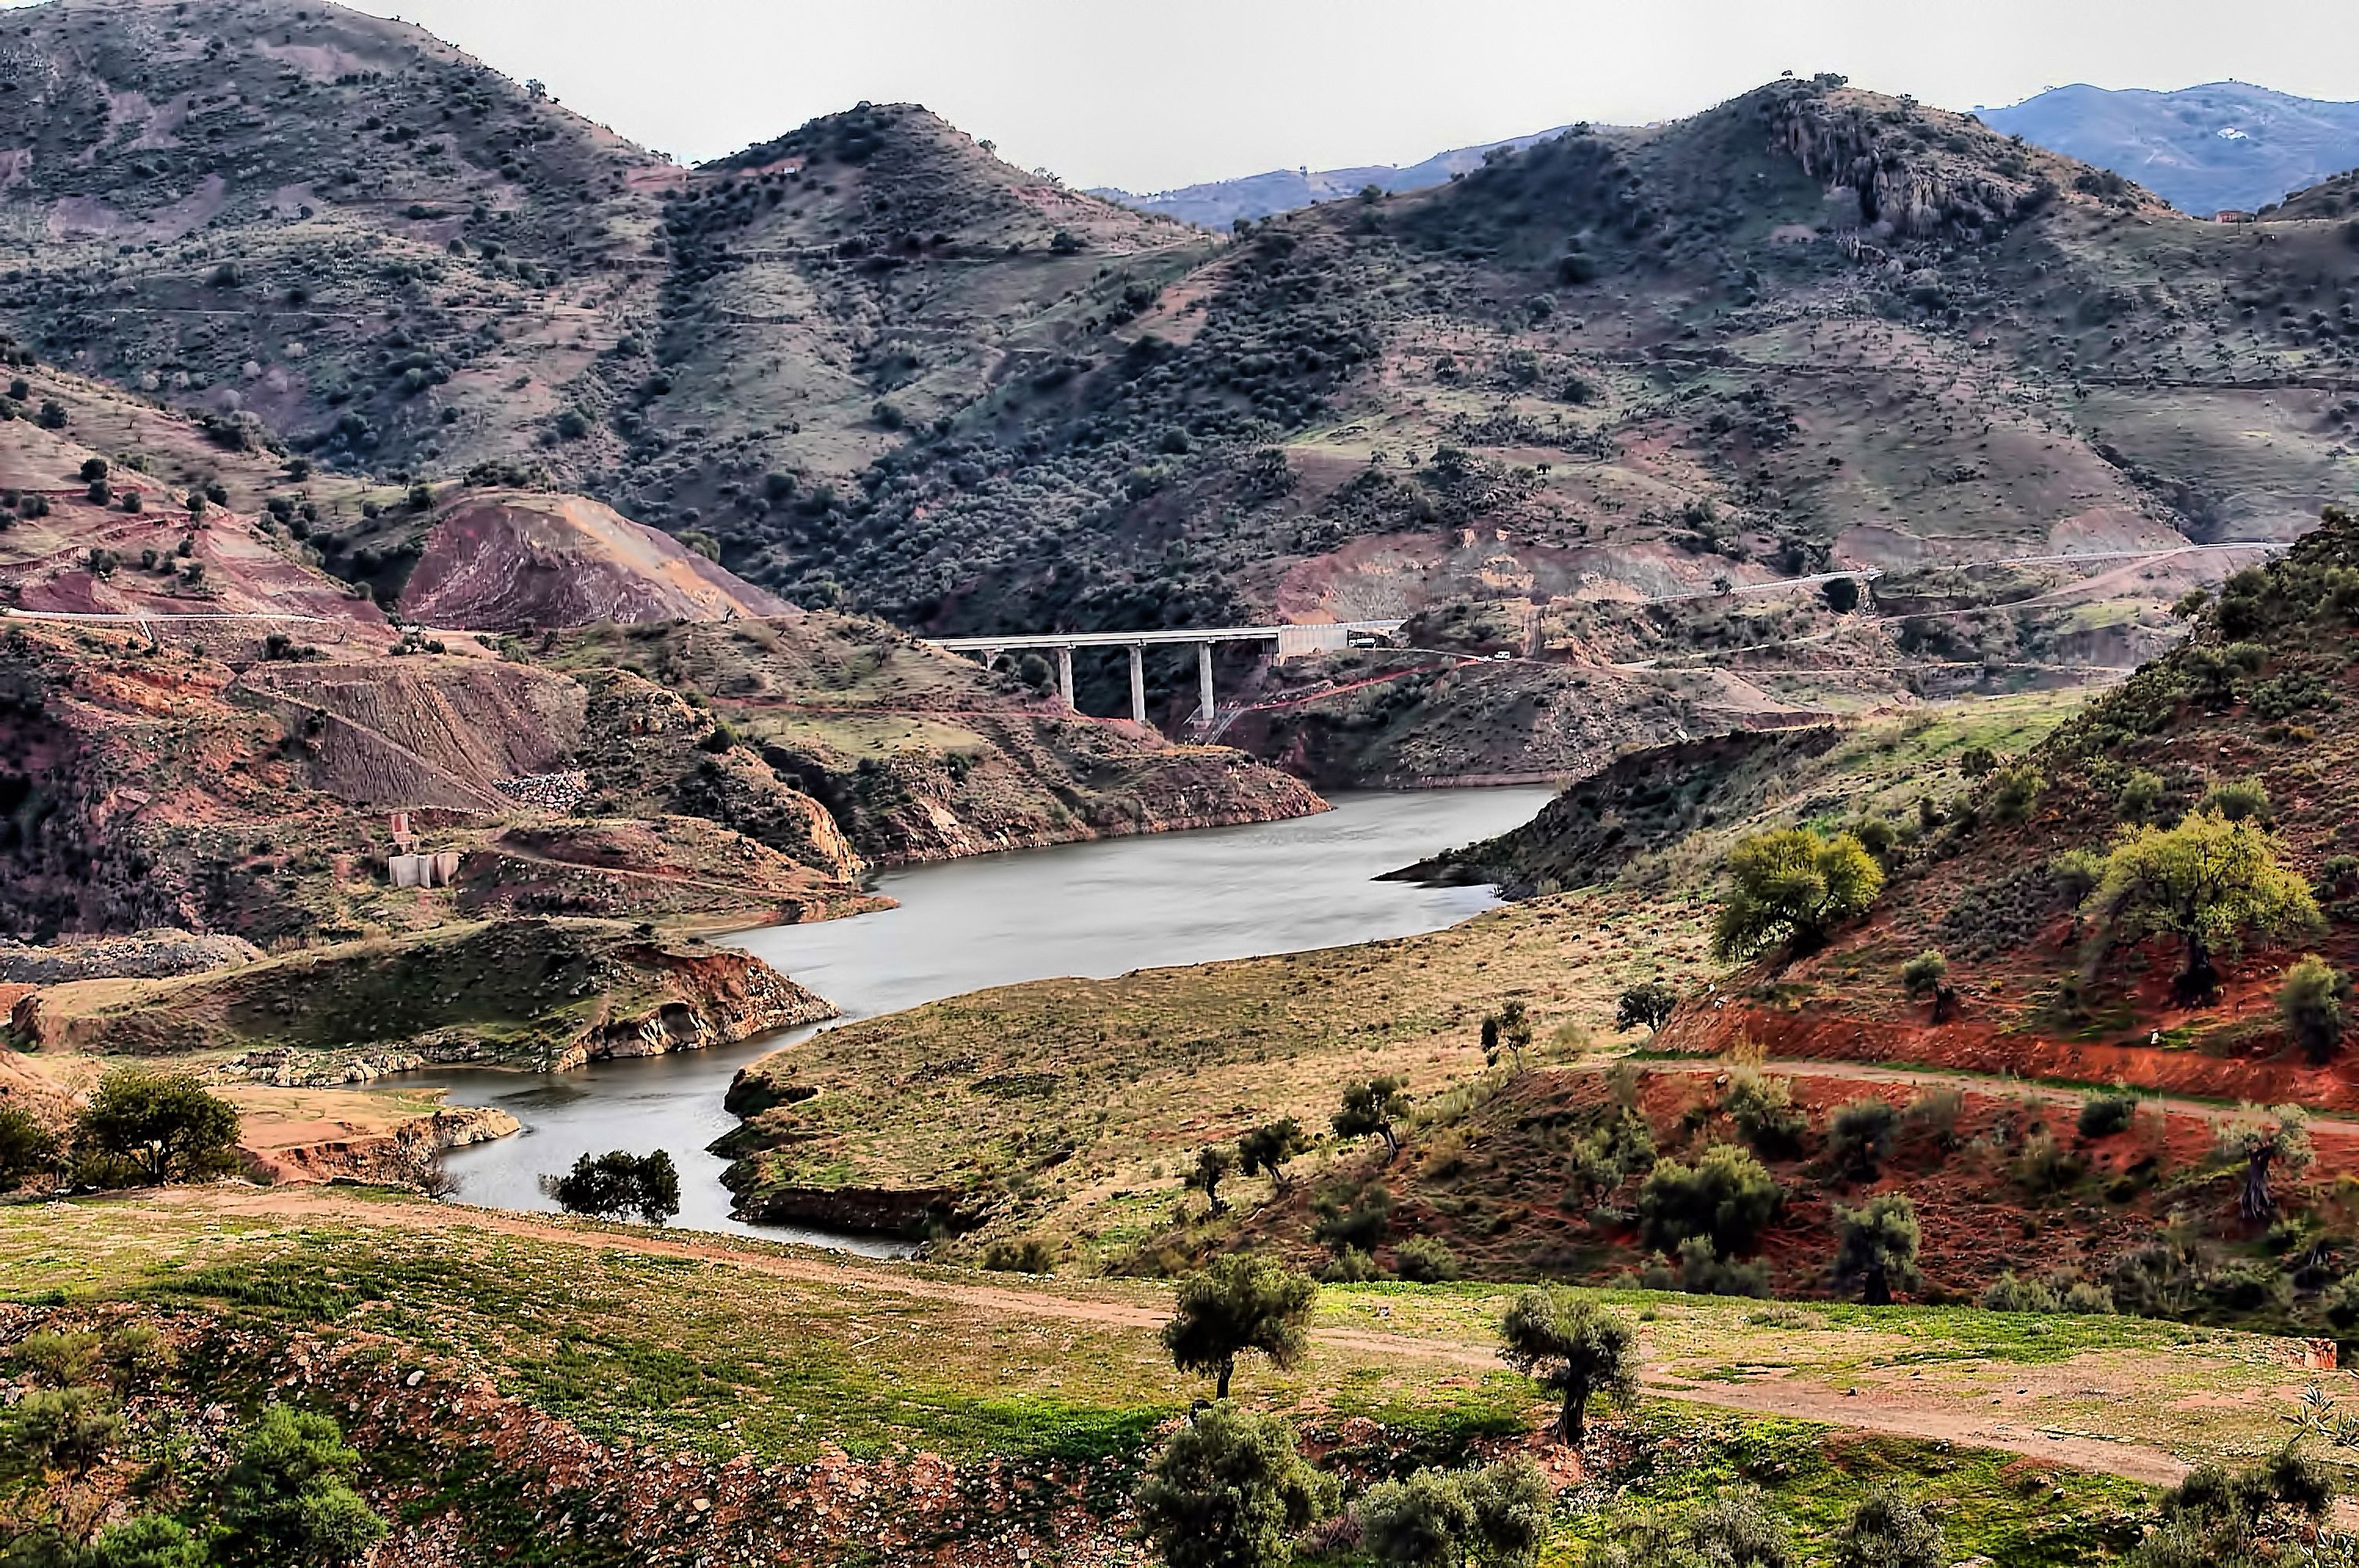
landscape, mountain, hill, river, valley, mountain range, reservoir, geology, infrastructure, plateau, loch, landform, aerial photography, mountain pass, mountainous landforms, geological phenomenon